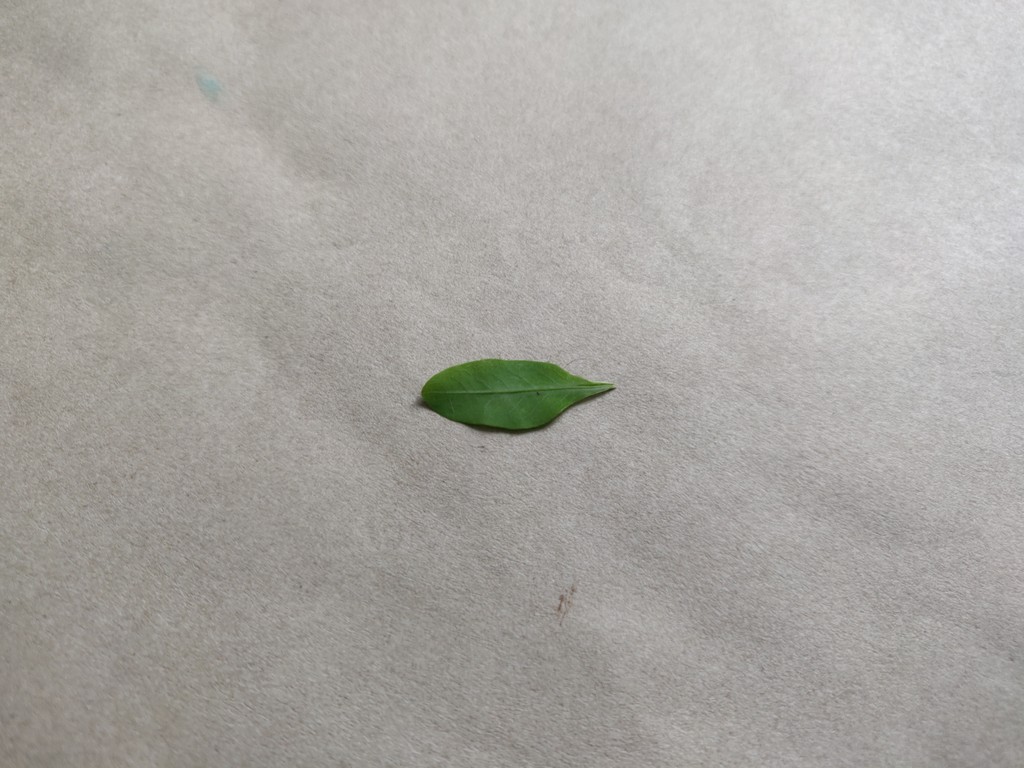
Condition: Healthy
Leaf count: single
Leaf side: front